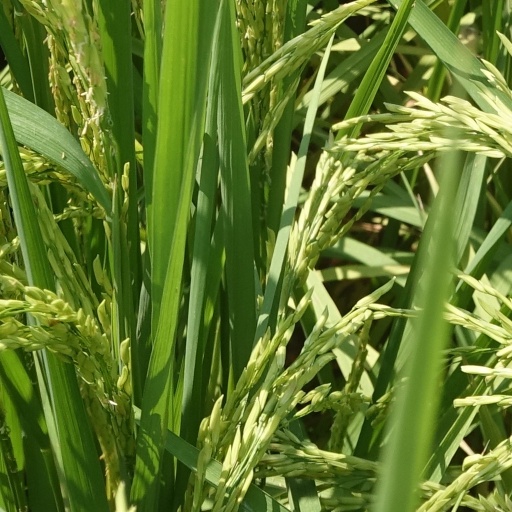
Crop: rice